History of the Pakistan Air Force

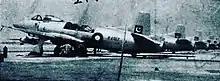
Pakistani Supermarine Attackers

The Supermarine Attacker had a rather unsatisfactory service in the Royal Pakistan Air Force with frequent attrition and maintenance problems. The prefix Royal was removed when Pakistan became a republic on 23 March 1956. It has since simply been called the "Pakistan Air Force" (PAF).